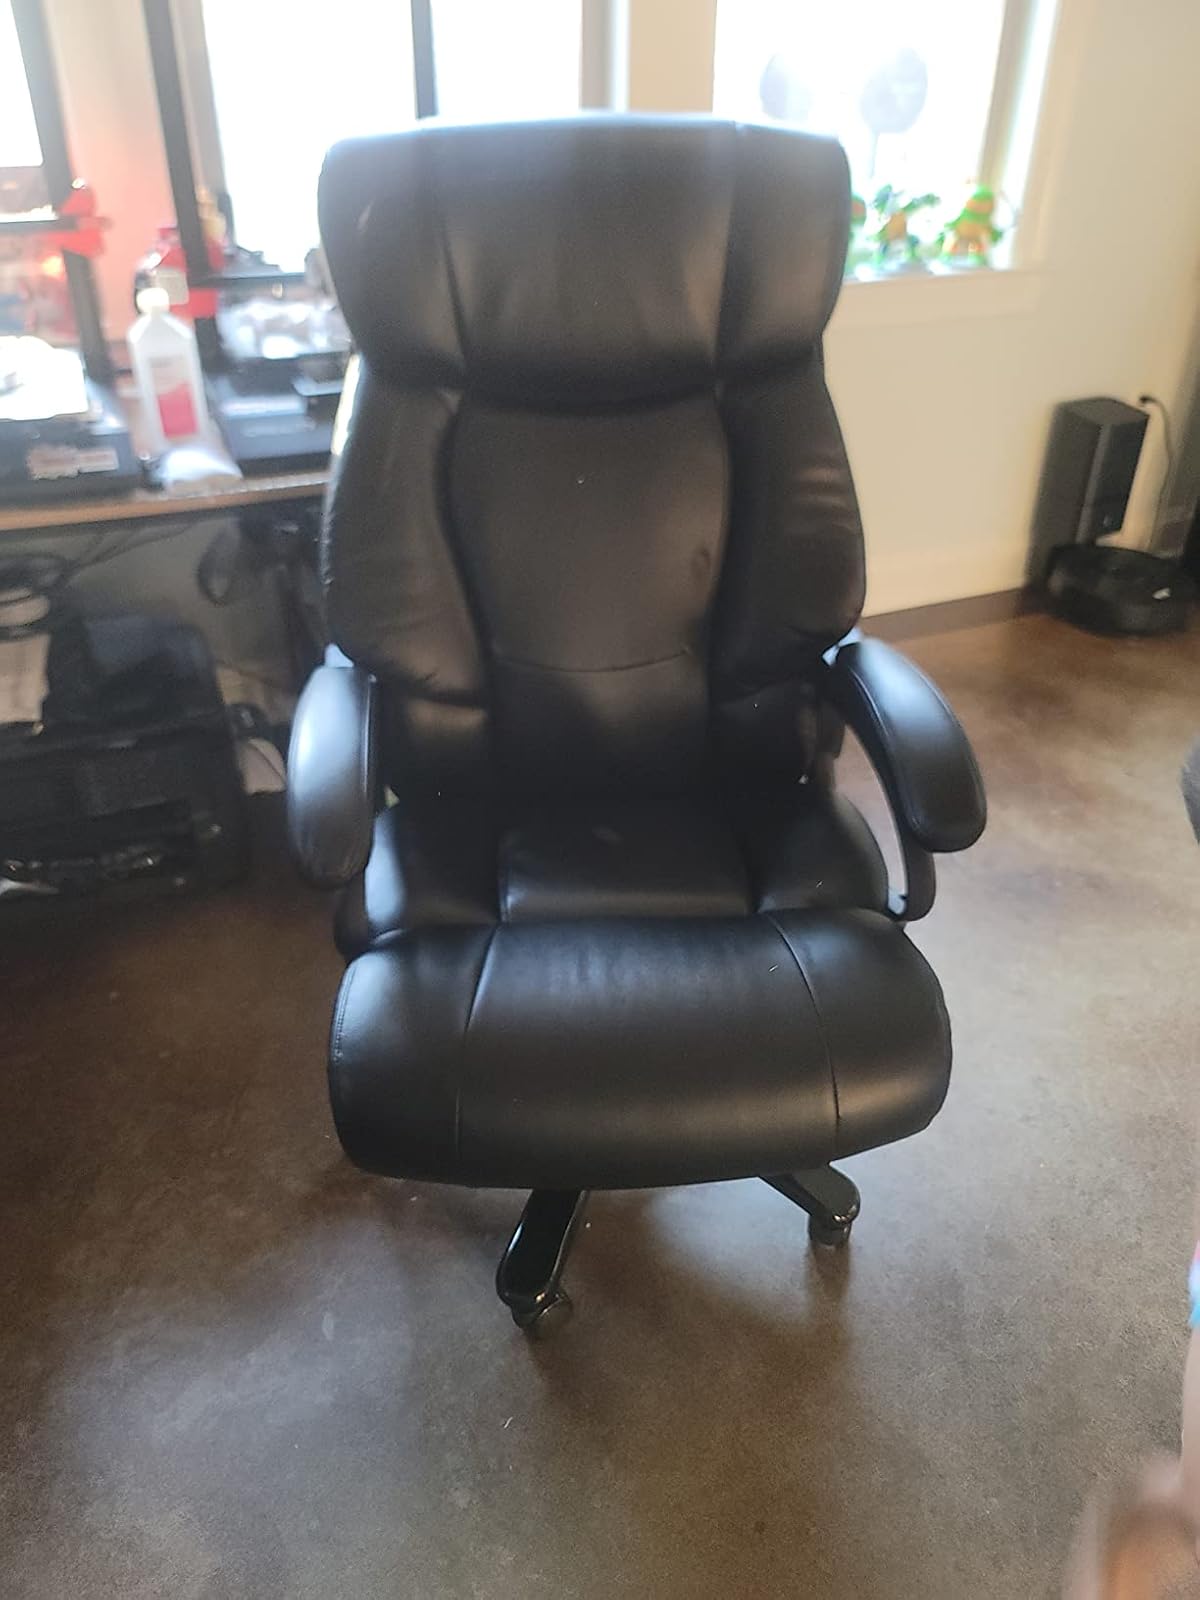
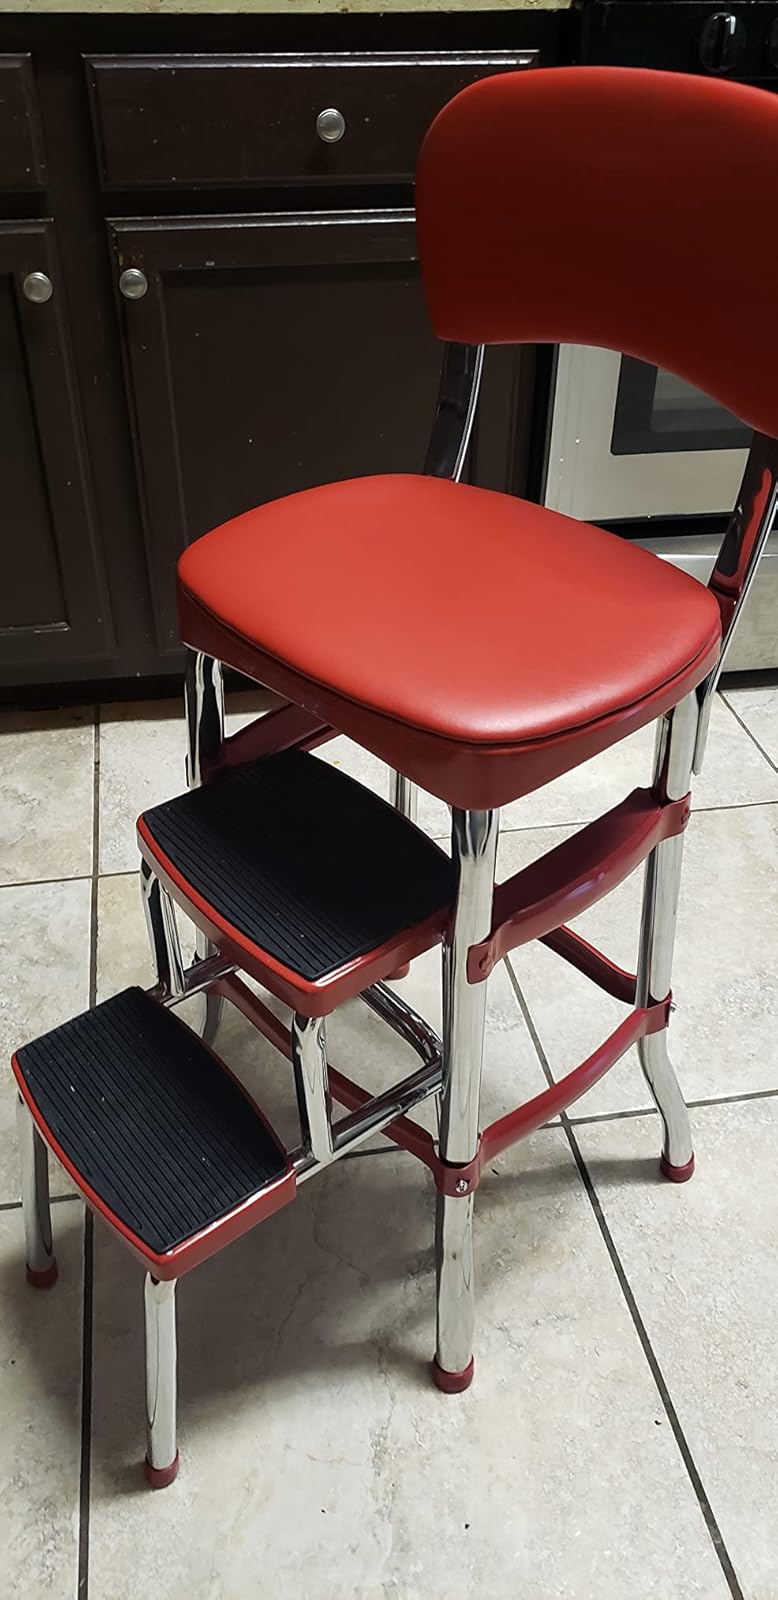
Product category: items_chair
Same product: no